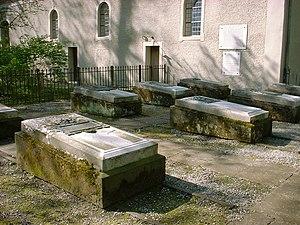
Arnim est le patronyme d'une famille de la noblesse allemande, originaire de la Marche de l'Ucker dans le Brandebourg. Elle a été fondée par Alardus de Arnem, en 1204.